Zoia Horn

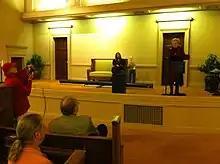
Zoia Horn presenting an Intellectual Freedom Award to Brewster Kahle at the Internet Archive (2010)

After her release from prison, Horn continued to speak out on issues of academic and intellectual freedom. At first, the American Library Association's executive board refused publicly to support Horn's stand against the government's attempts to intimidate and silence Vietnam War protesters. Later, after questioning Horn for hours, the Board reversed its stance and officially commended Horn for her "commitment...in defense of intellectual freedom." Eventually she was given assistance by the association's Social Responsibilities Round Table, as well as the Leroy Merritt Humanitarian Fund and the Freedom to Read Foundation. Judith Krug, longtime director of the American Library Association's Office for Intellectual Freedom, has called Horn "the first librarian who spent time in jail for a value of our profession."